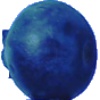
Label: Huckleberry 1